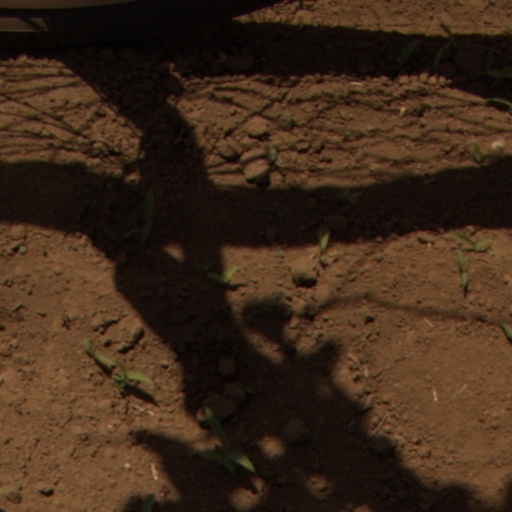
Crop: Jerusalem artichoke